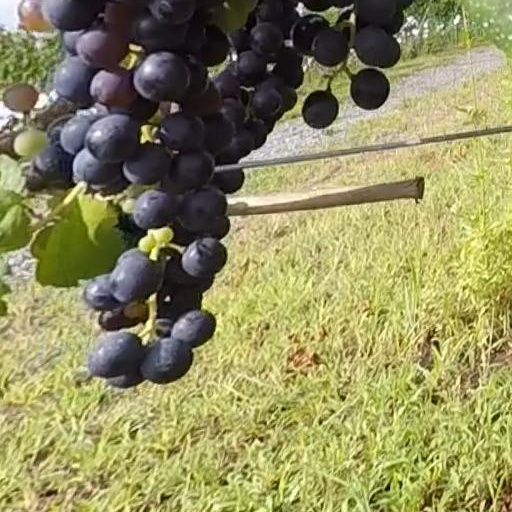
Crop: grape